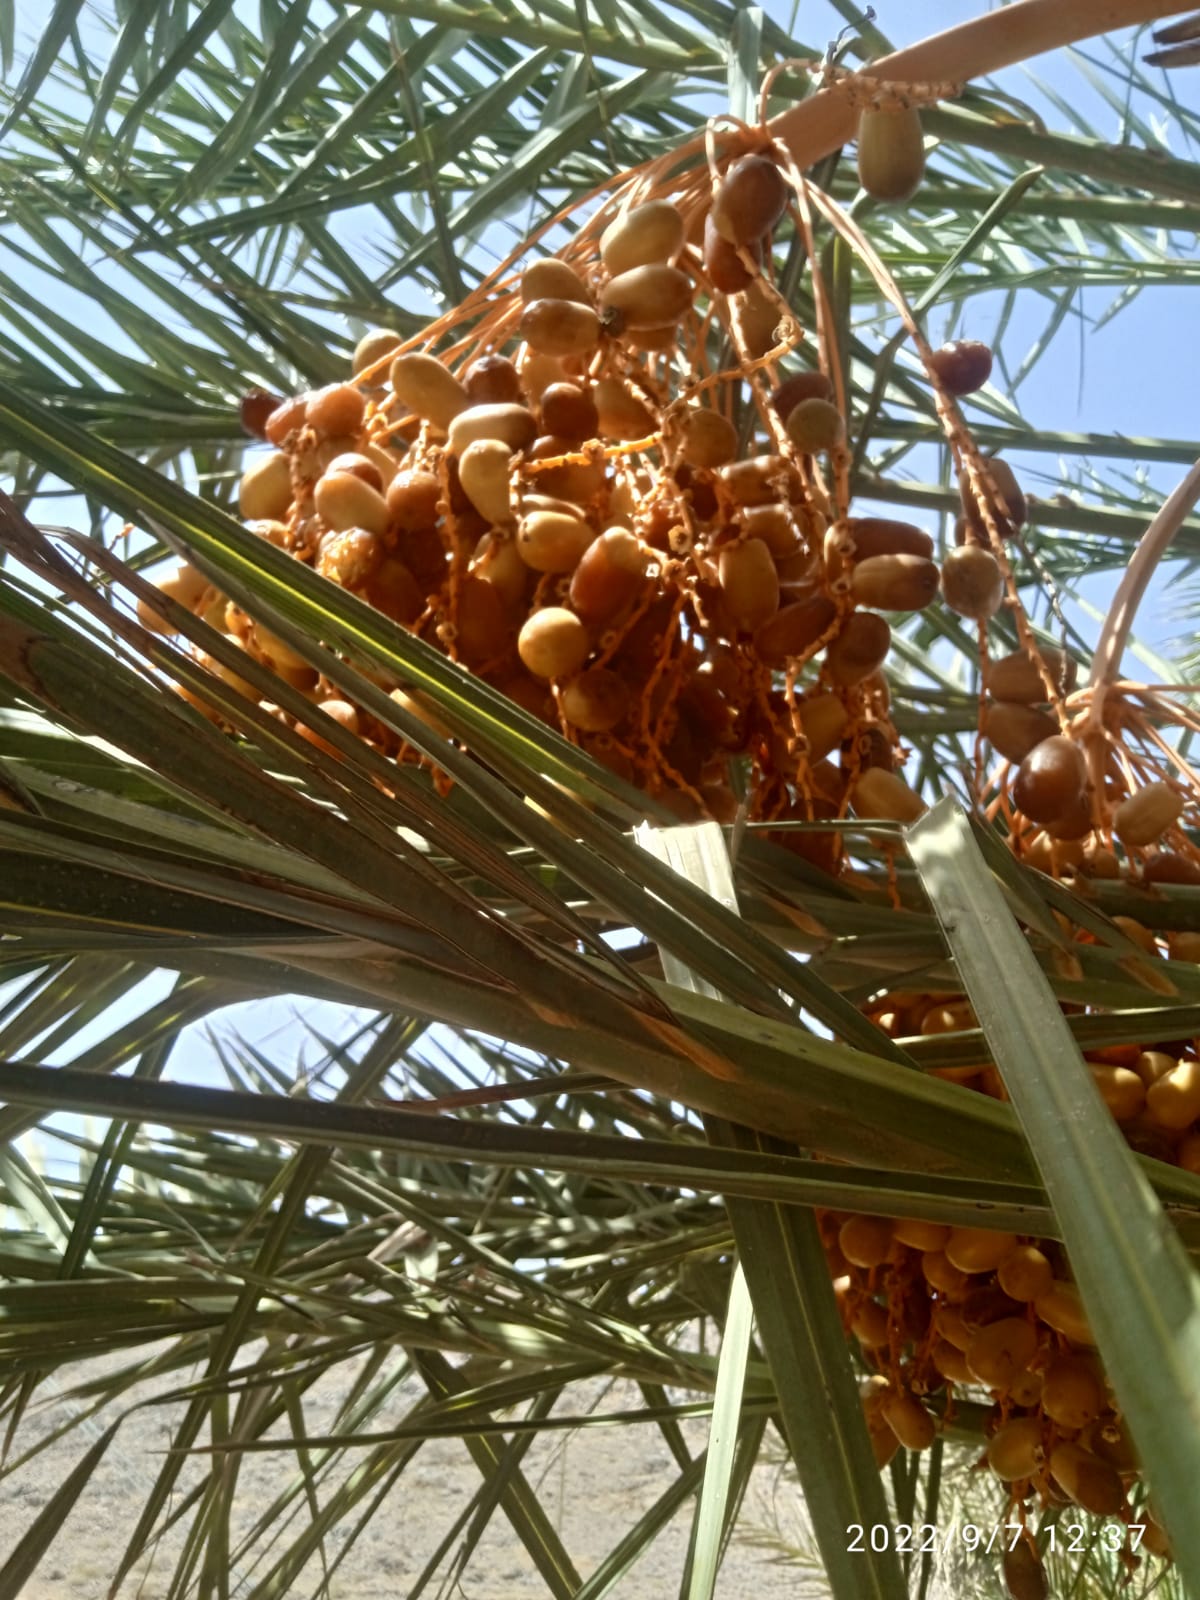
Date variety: Boufagous